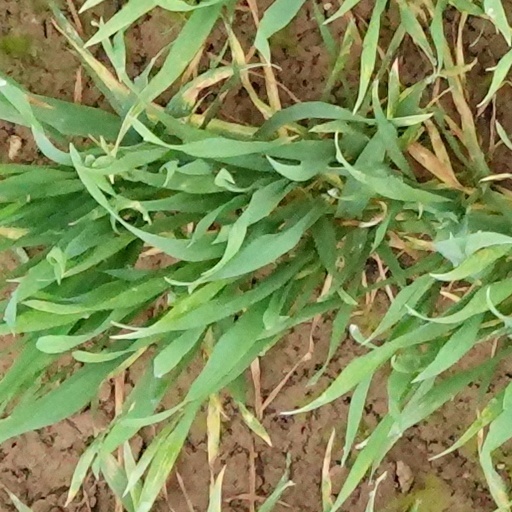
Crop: wheat